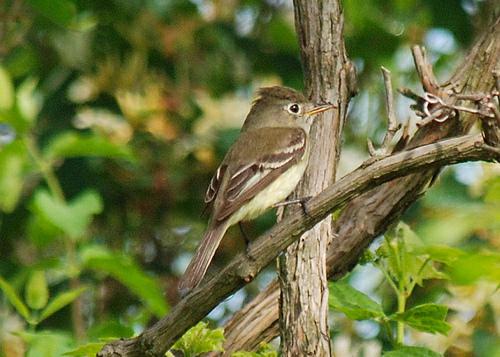
A photo of a least flycatcher